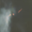
Label: cloud